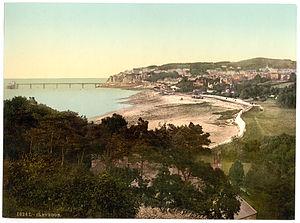
Clevedon est une ville et une paroisse civile dans l'autorité unitaire du North Somerset, qui fait partie du comté cérémonial du Somerset, en Angleterre. Entre 1974 et 1996, elle était dans le comté d'Avon. La ville compte près de 22 000 habitants.